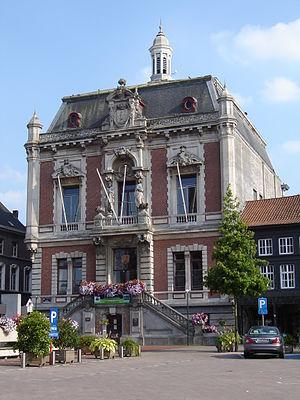
Wetteren est une commune néerlandophone de Belgique située en Région flamande, dans la province de Flandre-Orientale.